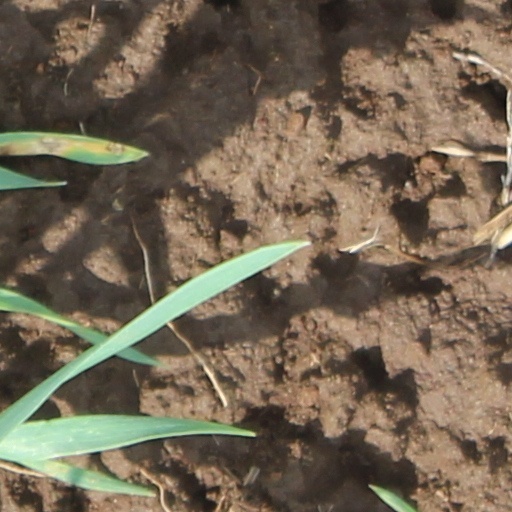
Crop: wheat